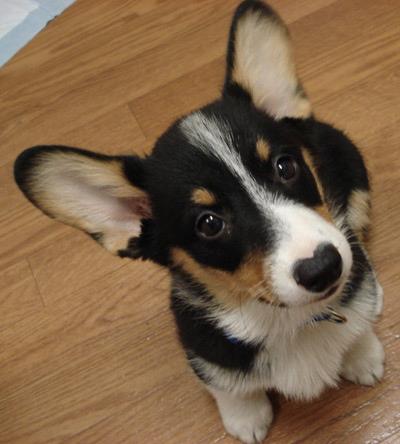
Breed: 205-n000029-Pembroke